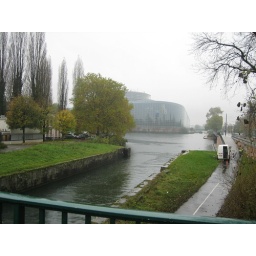
Green, blue and above all...the sky